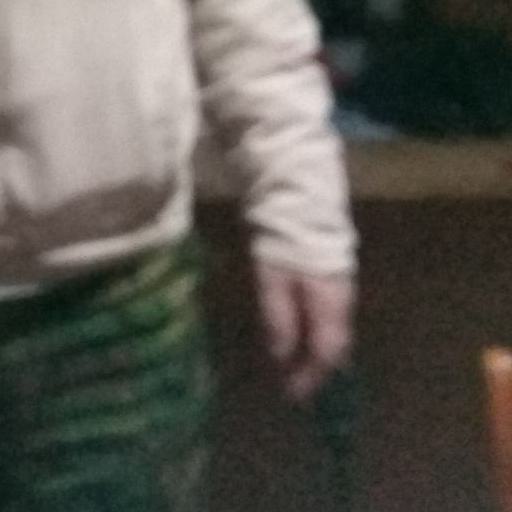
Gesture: no_gesture